Mansaf

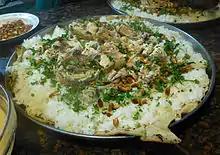
A variant of mansaf topped with parsley

The inhabitants of Al-Salt and Al-Karak are reputed to make the best mansaf in Jordan. In Palestine, Mansaf is the main dish of the central and southern areas of the West Bank and the Negev desert. Other variants of the dish also exist and are adapted to the regional tastes and circumstances. These include fish mansaf, found in the south around the port city of Aqaba. An urban, less ceremonial adaptation of mansaf using non-dried yogurt is called "shakreyyeh or Laban Emmo" It is sometimes cooked with poultry instead of lamb and is common in Palestine, Lebanon, Syria and the northern part of Jordan. In the 2020s, a restaurateur in Amman began selling single servings of mansaf in cups. While some customers find it convenient, others find that it demeans the prestige and honor associated with it.